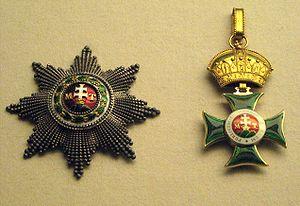
L'Ordre de Saint-Étienne, ou Ordre de Saint-Etienne de Hongrie après 1938, est un ordre de chevalerie institué en 1764 par l’impératrice Marie-Thérèse en l’honneur du roi Étienne Iᵉʳ de Hongrie et toujours en vigueur.